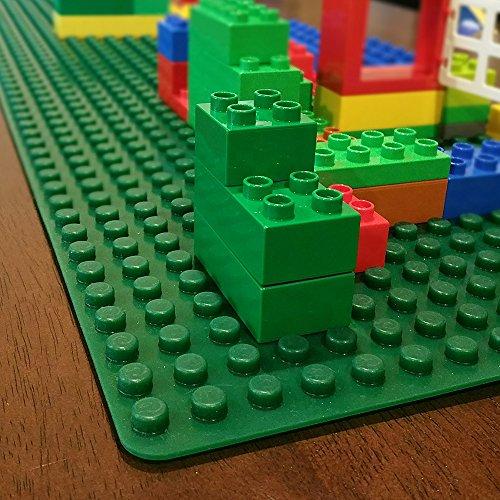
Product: Modern Home Toy, 32", Green
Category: Toys & Games | Building Toys | Building Sets
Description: Modern Home Playscapes 32" Portable Building Brick 2-Sided Play Mat - Compatible with popular building bricks.
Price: $28.91
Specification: ASIN:B0186H0RA6|ShippingWeight:2.35pounds(Viewshippingratesandpolicies)|DateFirstAvailable:November18,2015